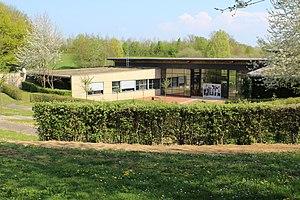
Bâtiment d'accueil du musée départemental de la Bresse, Saint-Cyr-sur-Menthon.
Saint-Cyr-sur-Menthon, est une commune française située dans le département de l'Ain en région Auvergne-Rhône-Alpes.